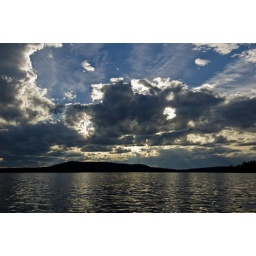
sunrays in the sky as the sun hides behind a cloud just before sunset